World Aircraft Spirit

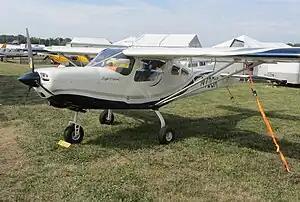

The World Aircraft Spirit is a Colombian/American amateur-built aircraft, designed by Max Tedesco and produced by World Aircraft Company. The aircraft was publicly introduced at AirVenture in 2011 and production is expected to commence in 2014. It is supplied as a kit for amateur construction or as a complete ready-to-fly aircraft.